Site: brandenburg
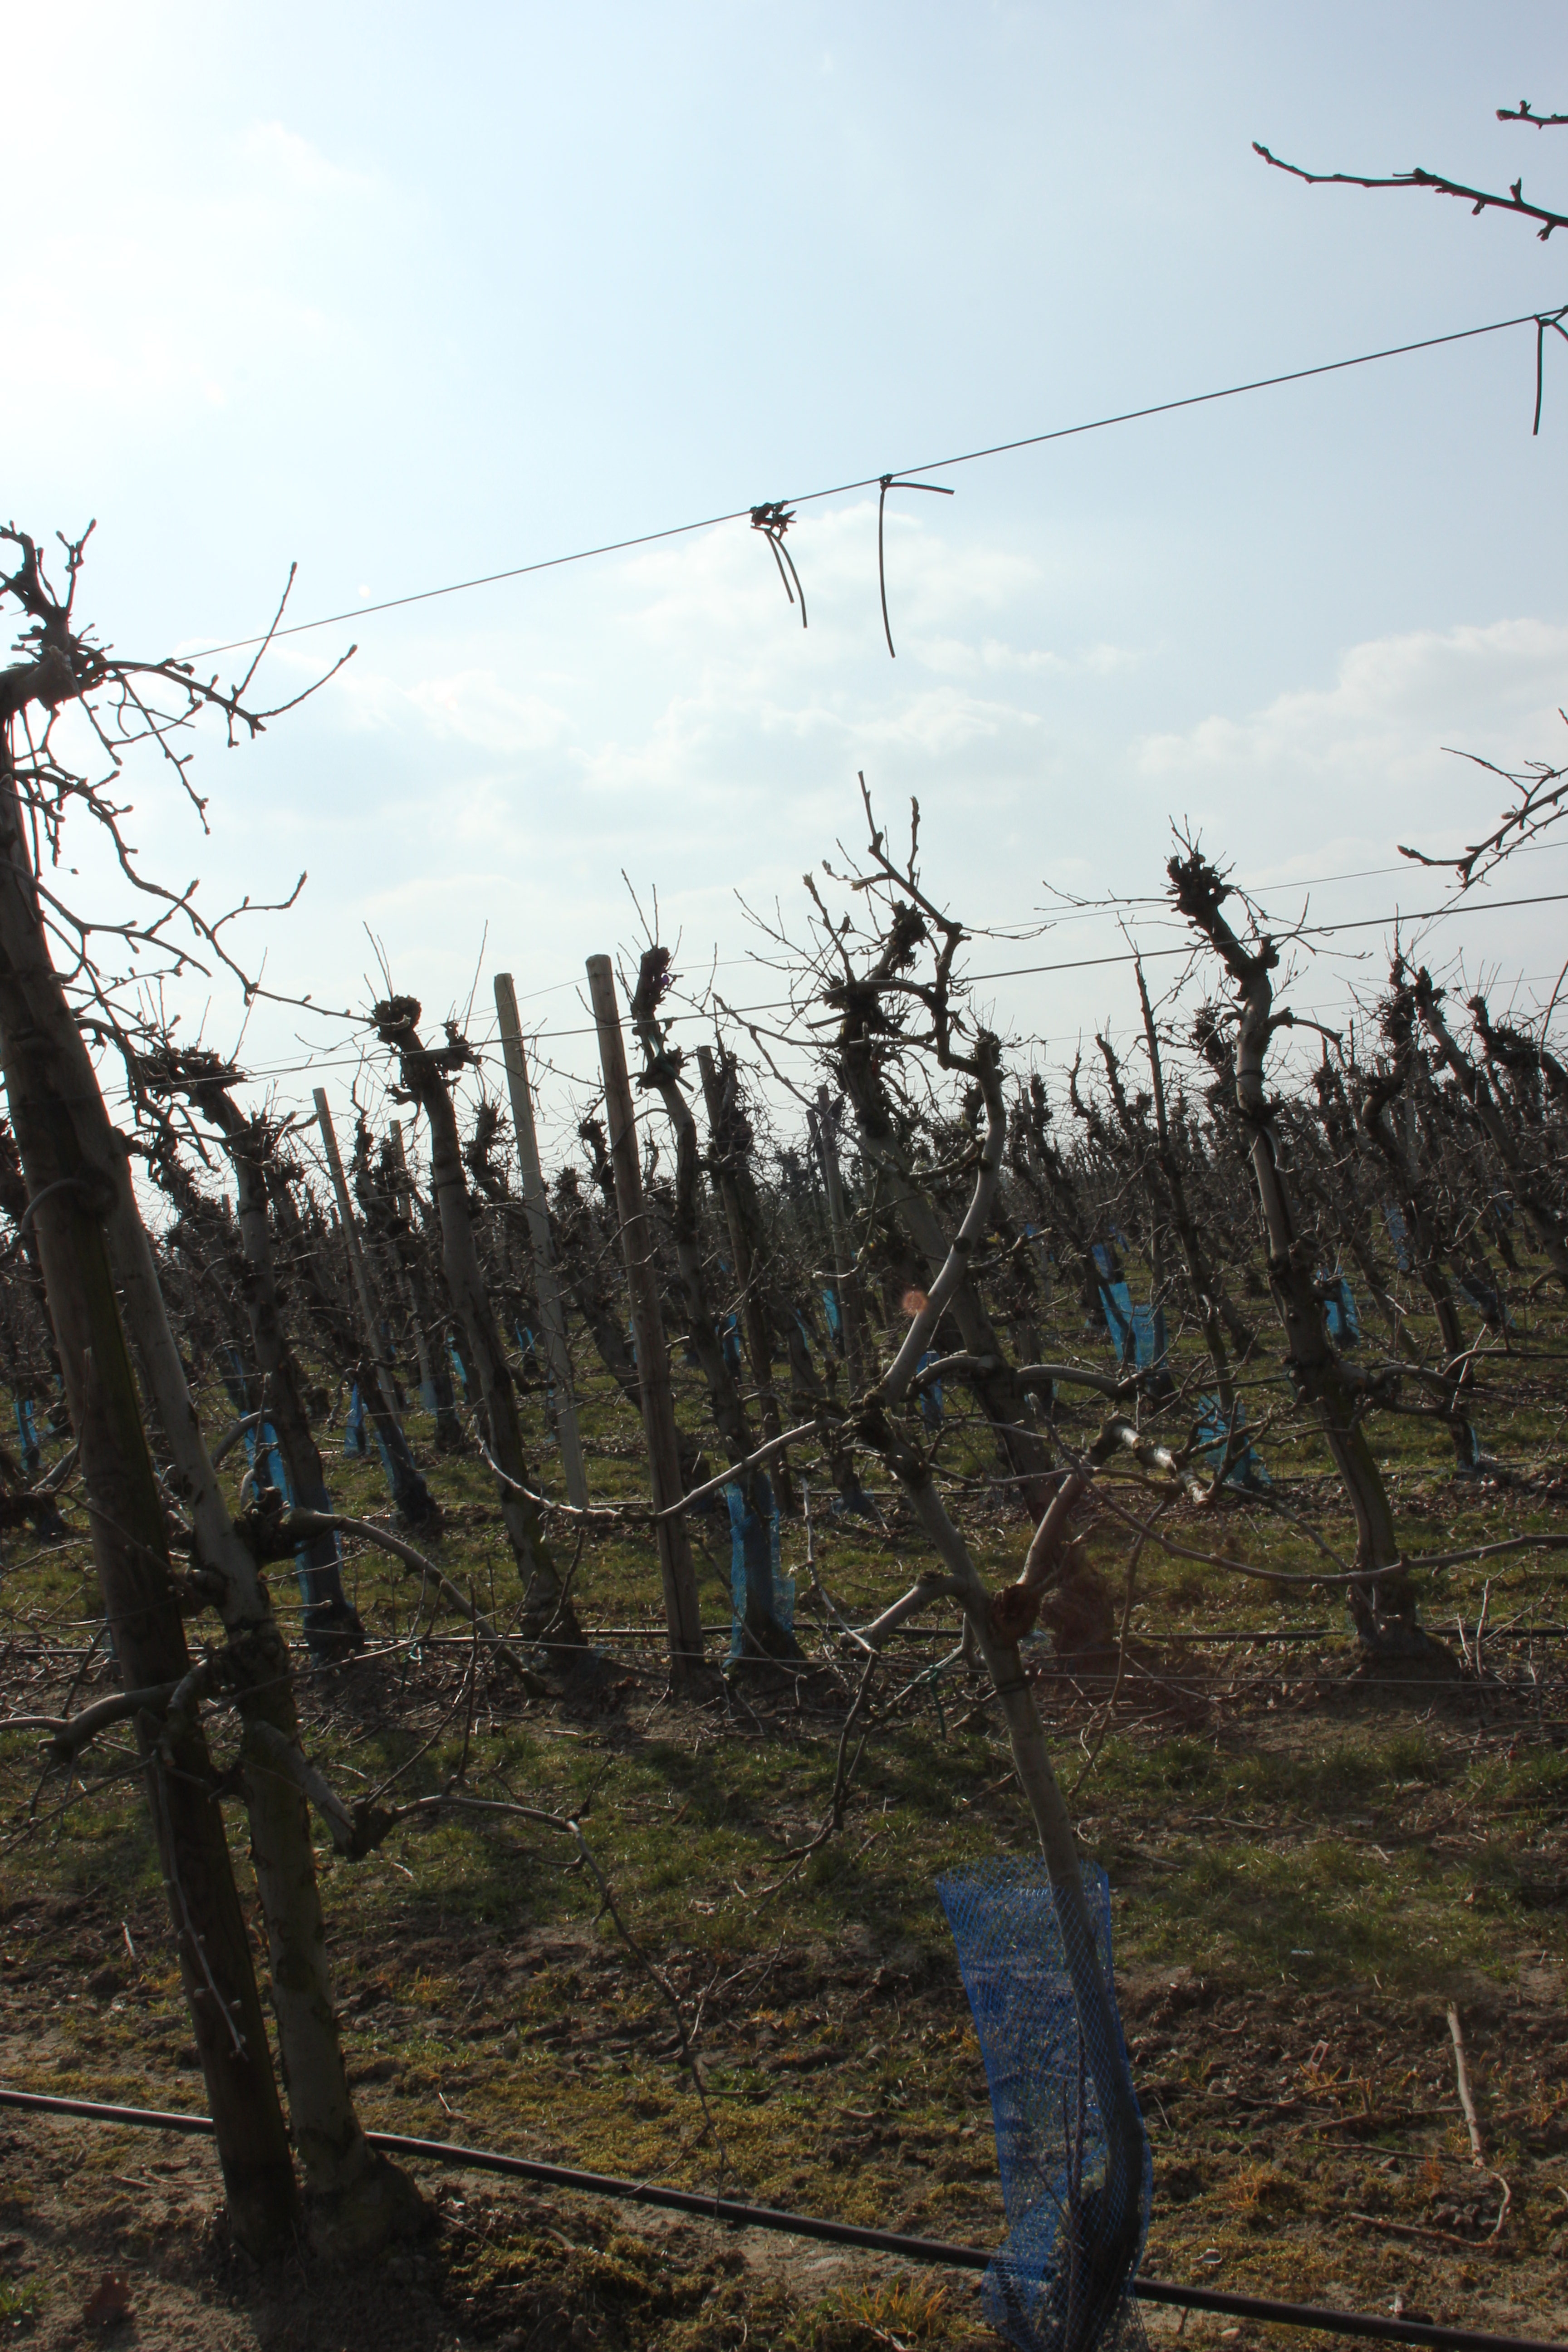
Growth stage (BBCH 03): Bud development